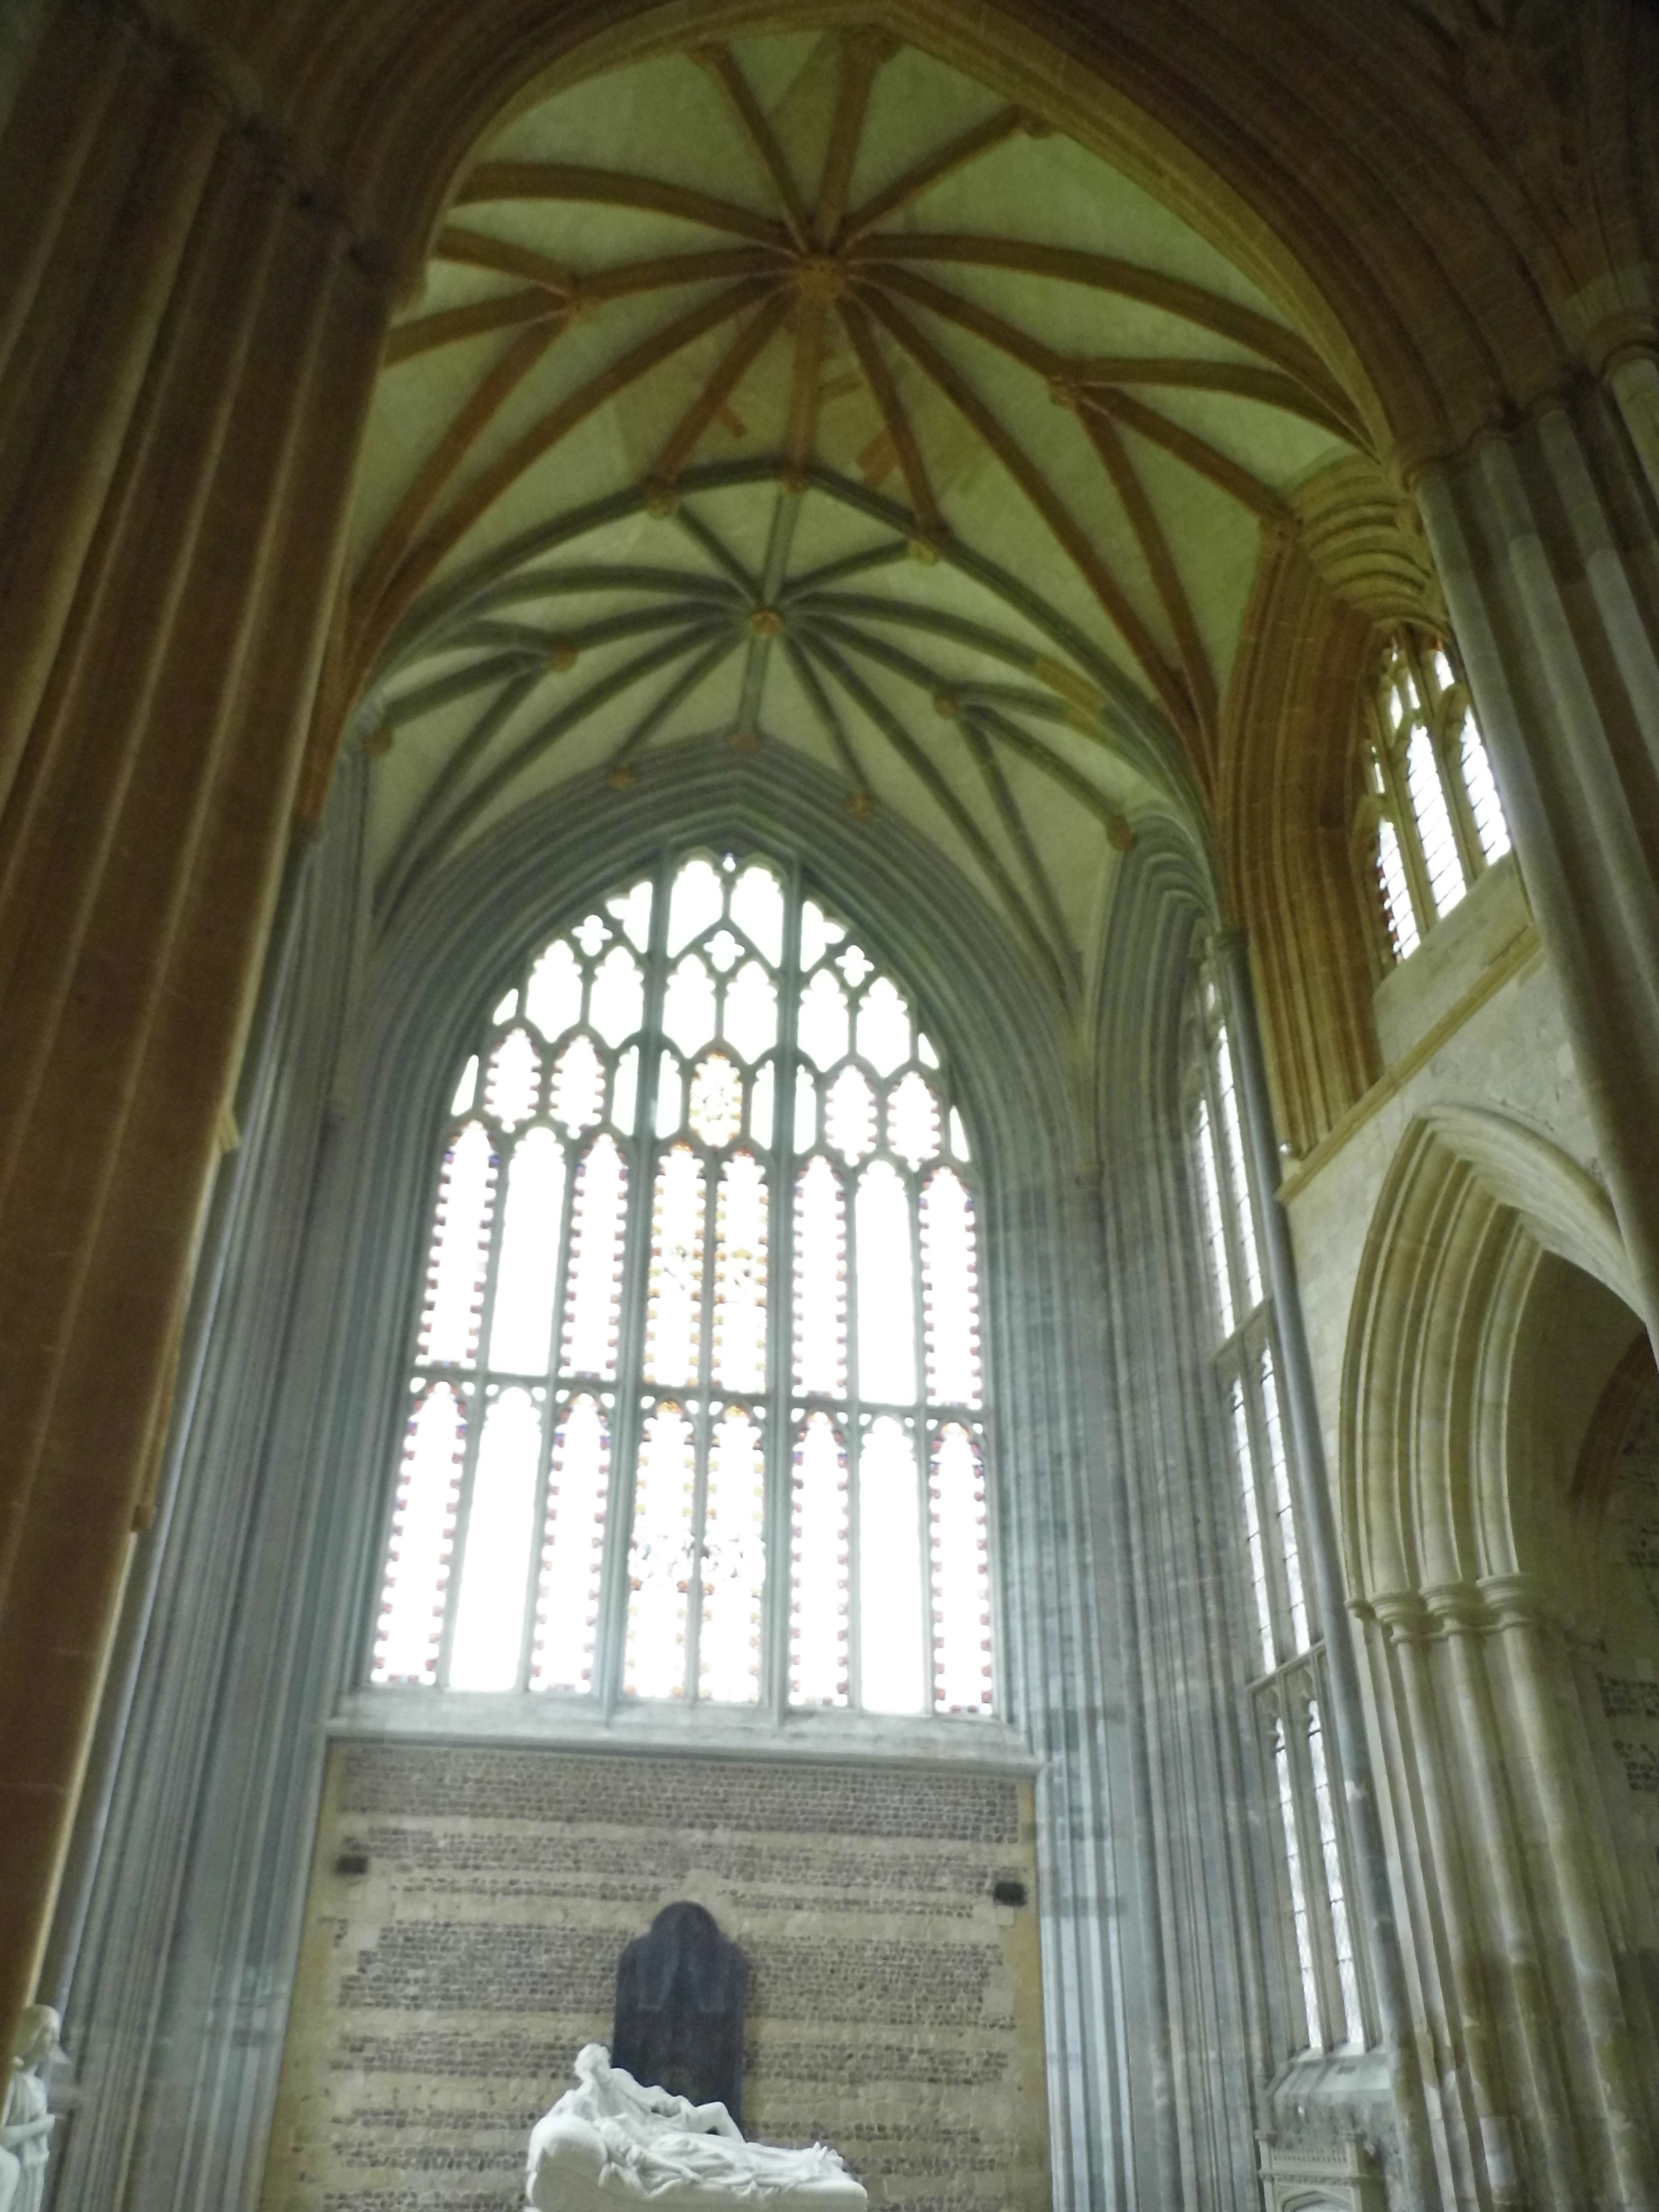
architecture, window, building, arch, church, cathedral, chapel, place of worship, monastery, symmetry, abbey, vault, gothic architecture